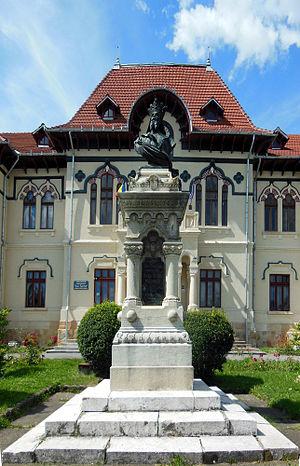
Câmpulung est une ville du județ d'Argeș, en Roumanie. Sa population s'élevait à 31 767 habitants en 2011.